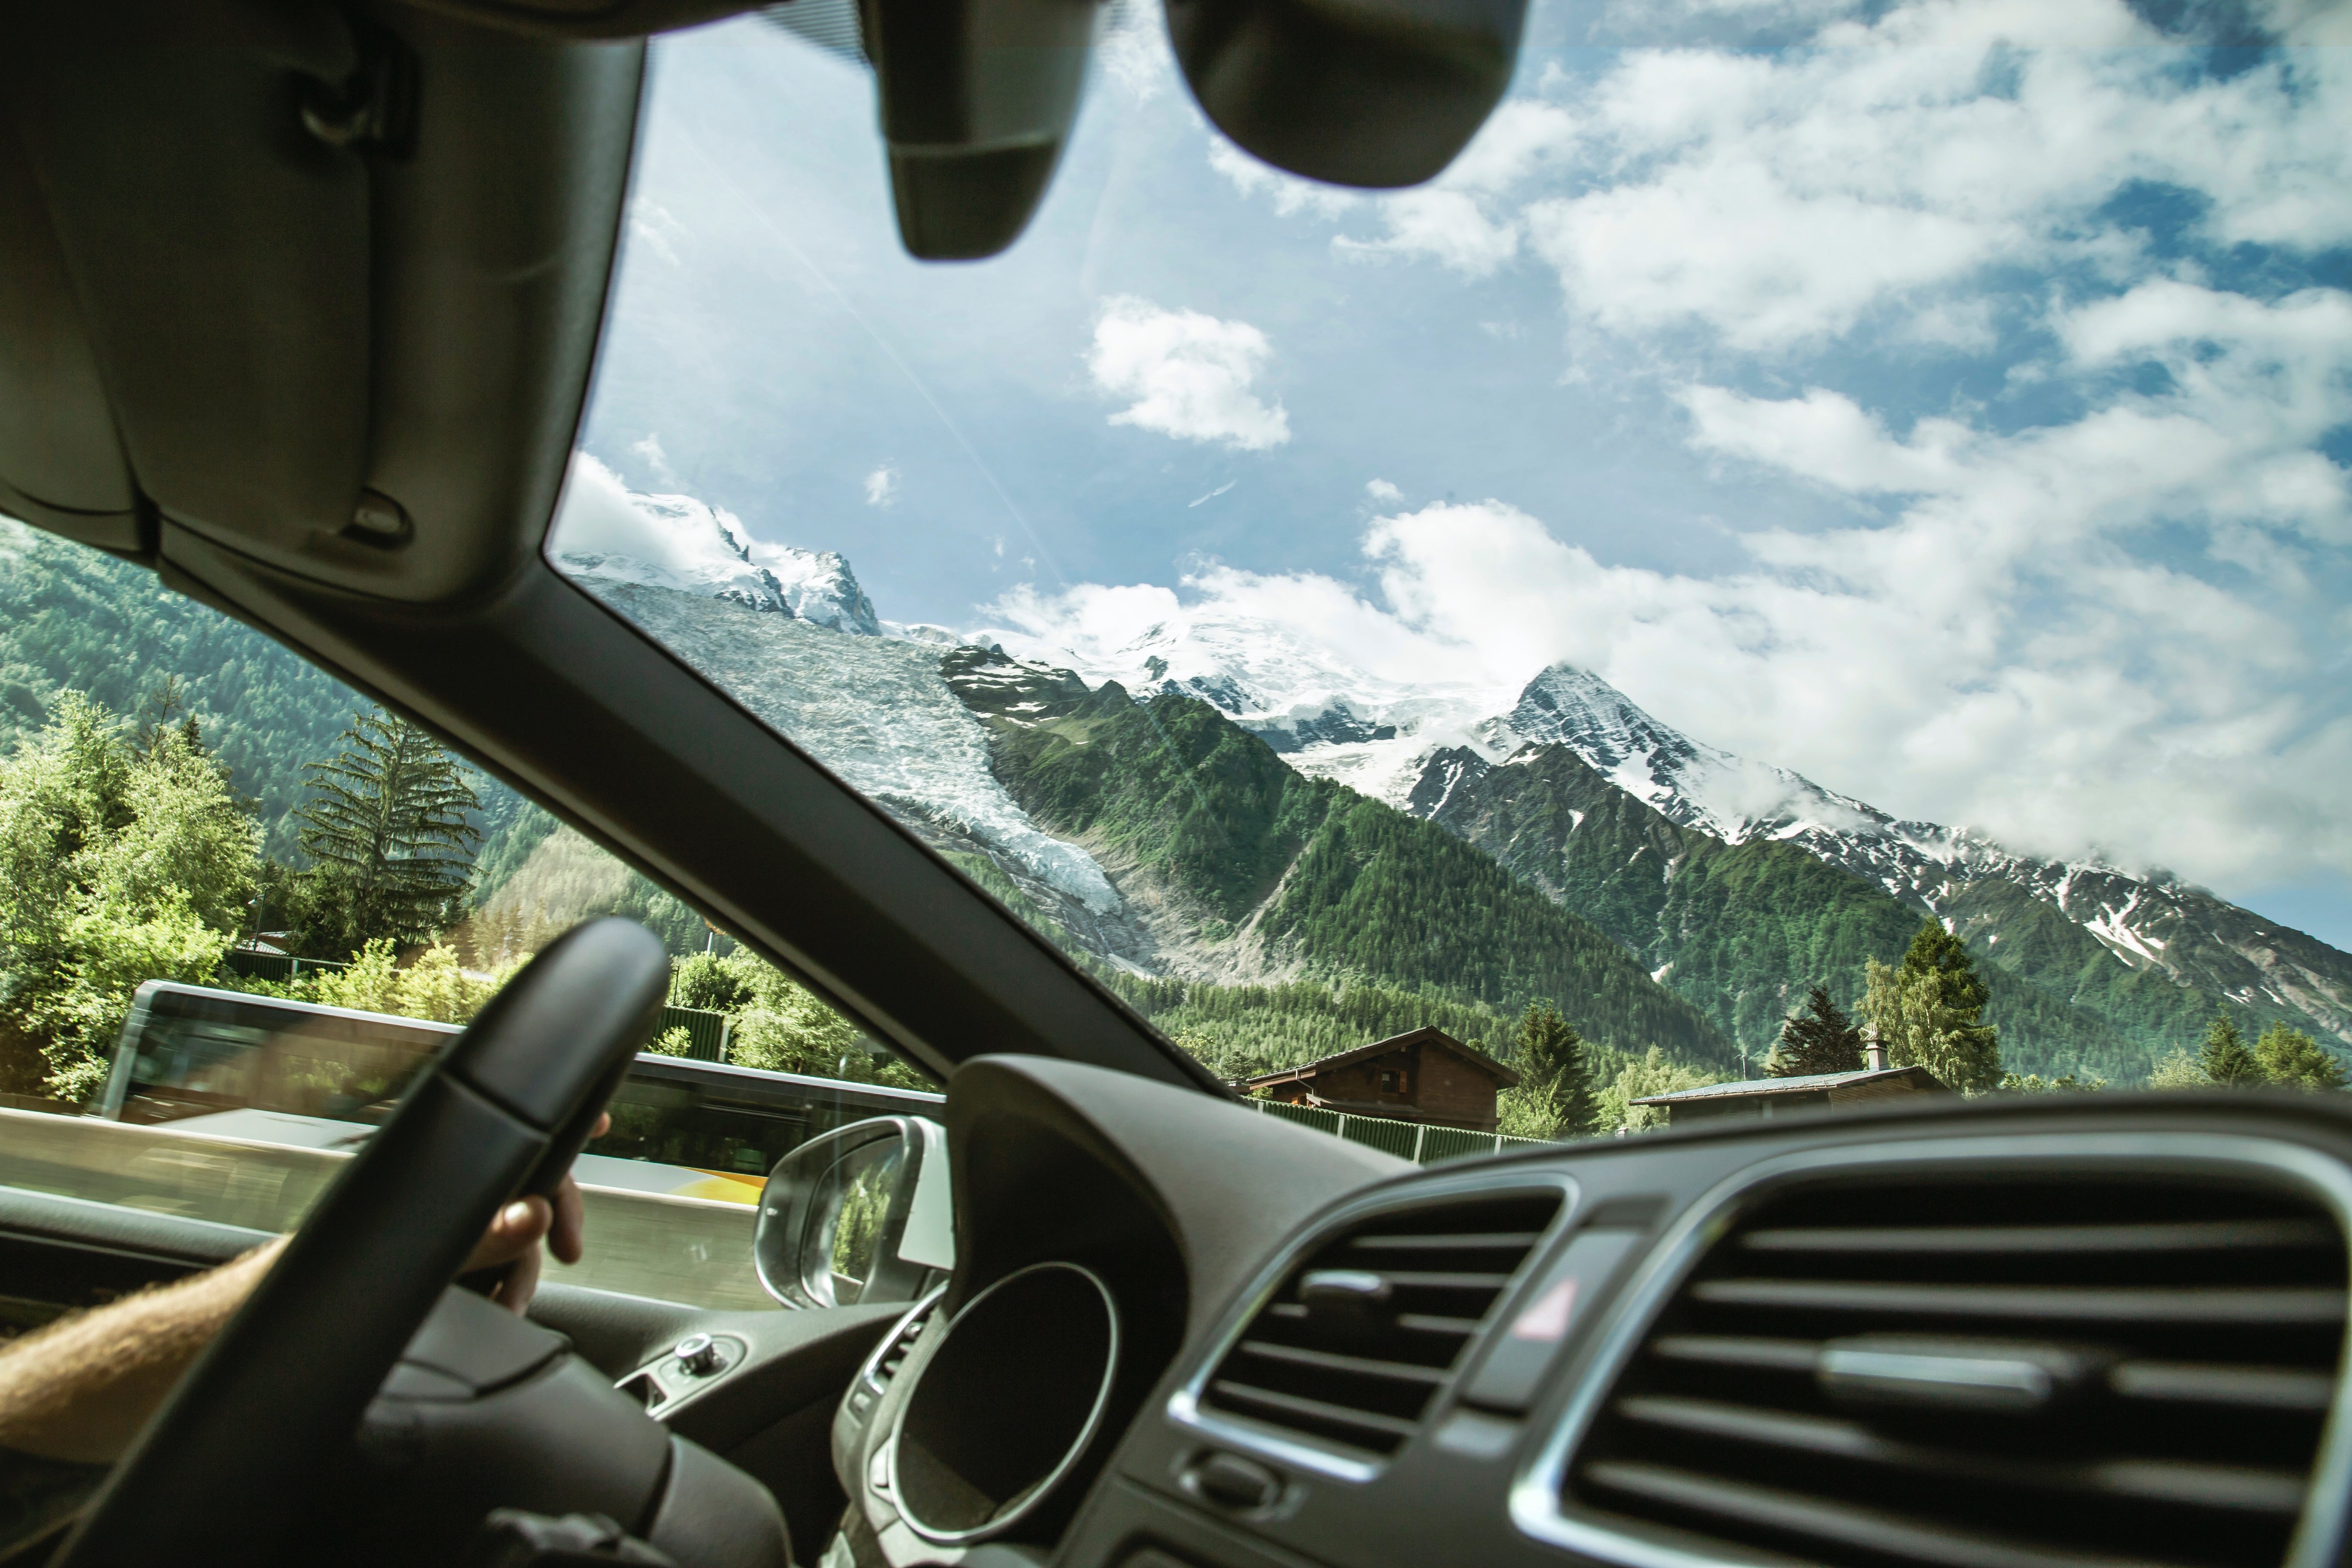
car, driving, vehicle, sport utility vehicle, automobile make, automotive exterior